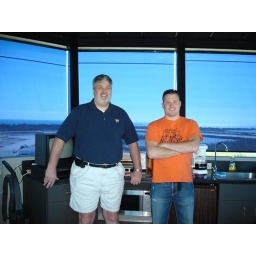
My office in the sky